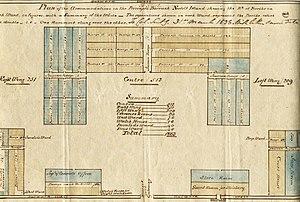
L’île Norfolk est un territoire australien du sud-ouest de l'océan Pacifique.